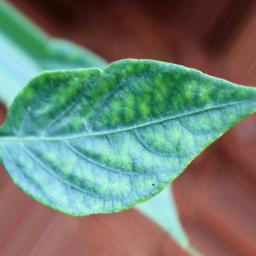
Label: cercospora